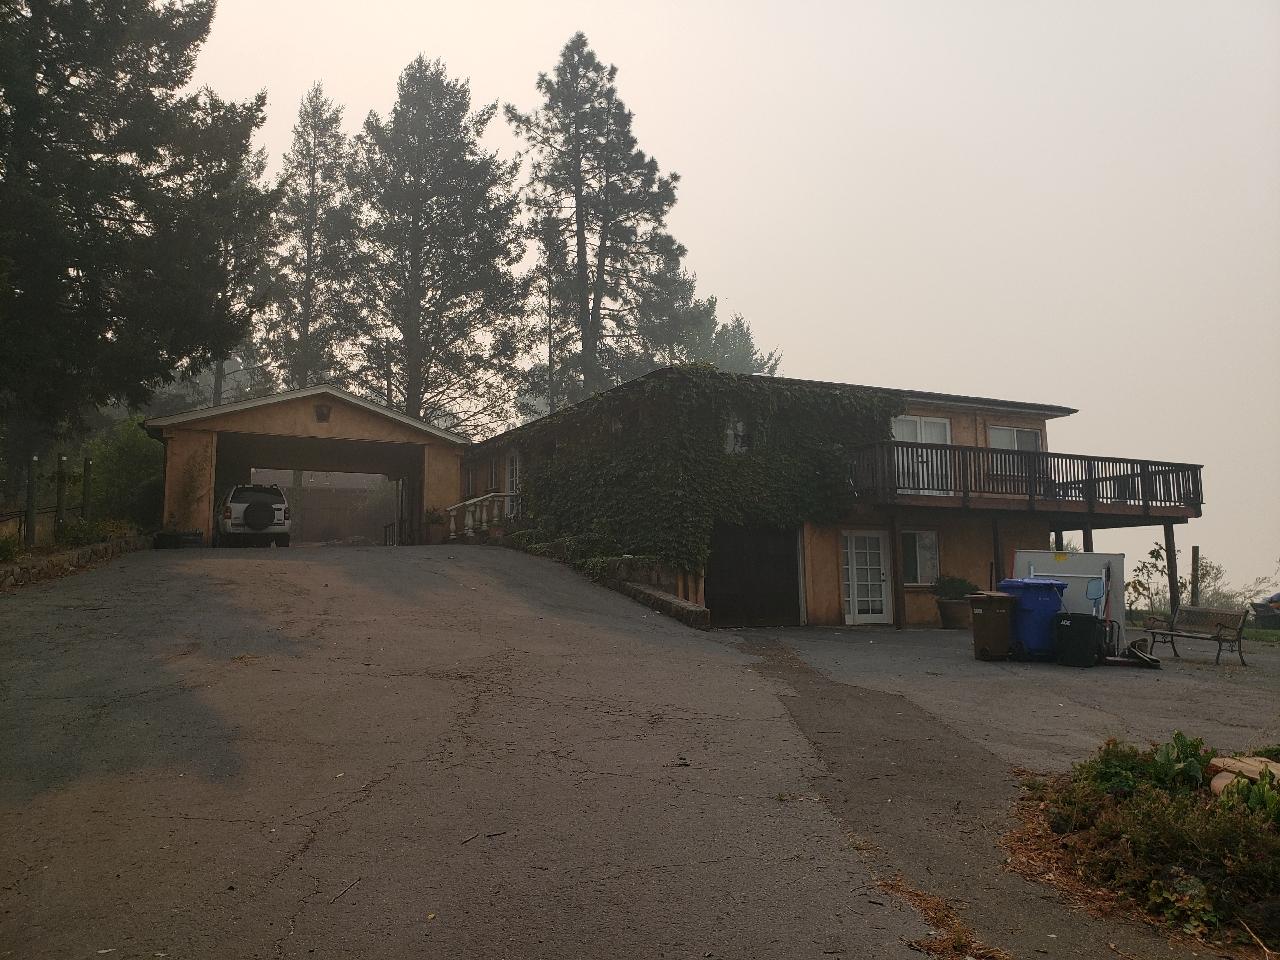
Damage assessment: no_damage